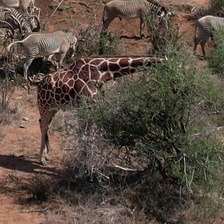
Pose orientation: right